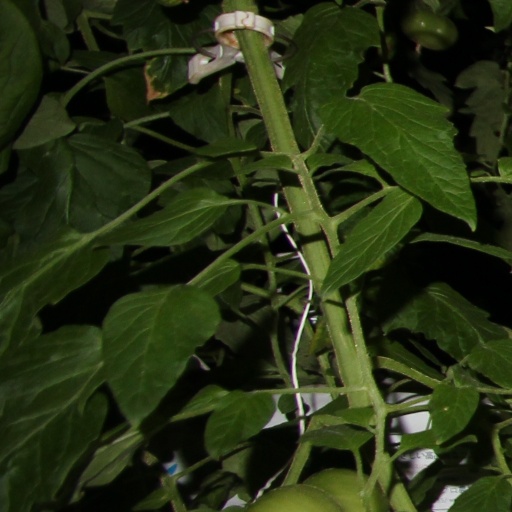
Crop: tomato